French Upper Volta

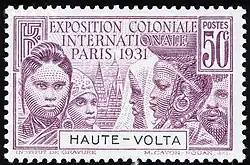
Upper Volta stamp of 1931, marking the Paris Colonial Exhibition

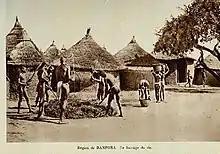
Threshing African rice in Banfora Department, 1931

Upper Volta was a colony of French West Africa established in 1919 in the territory occupied by present-day Burkina Faso. It was formed from territories that had been part of the colonies of Upper Senegal and Niger and the Côte d'Ivoire. The colony was dissolved on 5 September 1932, with parts being administered by the Côte d'Ivoire, French Sudan and the Colony of Niger.